Rim (firearms)

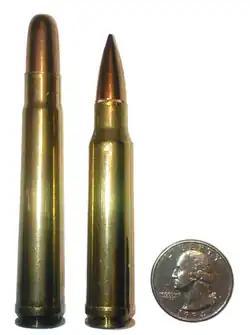
Belted .375 H&H Magnum (left), .338 Winchester Magnum (right), US quarter (24 mm) for scale

The original purpose of the "belt" on belted cases (often referred to as belted magnums) was to provide headspacing; the extractor groove is cut into the belt just as it is cut into the case head on a rimless case. The belt acts as a rim on what is essentially a rimless case. The design originated in England around 1910 with the .400/375 Belted Nitro Express (also known as the .375/.400 Holland & Holland, and .375 Velopex). The addition of the belt allowed the cartridge to properly headspace, despite the relative lack of a definite shoulder. The reason for the lack of a definitive shoulder was that these old British cartridge cases were intended for firing cordite charges instead of modern smokeless powder. Cordite was extruded as spaghetti-like rods, so the cartridge cases had to be fairly cylindrical shaped to accommodate the cordite propellant rods. The belt was carried through on other cartridges derived from the .375 Velopex, like the belted .375 Holland & Holland Magnum of 1912, in some cases to allow the cartridge to function in bolt-action rifles (the original .375 H&H Magnum was a rimmed case for use in double-barreled rifles), or to prevent the higher-pressure magnum cartridge from accidentally being chambered in a gun with a chamber of similar size.